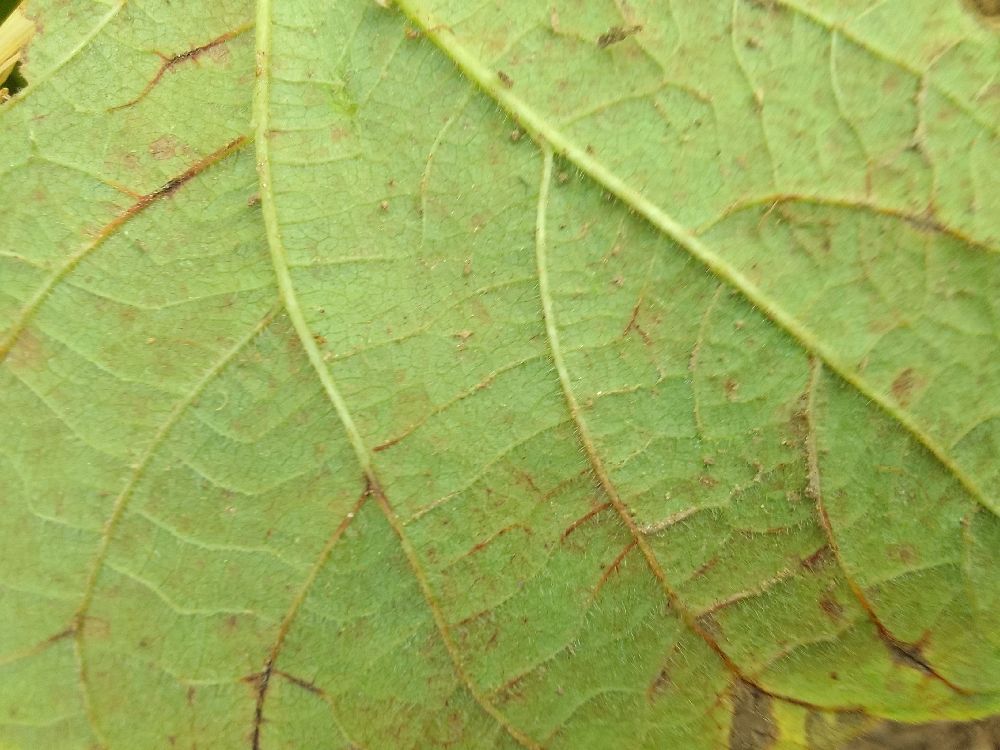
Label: anthracnose